Boy Edgar

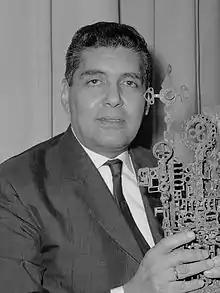
Boy Edgar in 1964

Boy Edgar, pseudonyms of "George Willem Fred Edgar" (Amsterdam, 31 March 1915 – 8 April 1980), was a Dutch jazz conductor, pianist and trumpeter. He was also a member of the resistance who saved Jewish children during WW2 and was promoted as a doctor after the war on an investigation into multiple sclerosis.